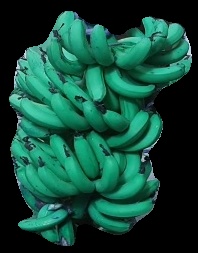
Variety: pachbale
Grade: grade3